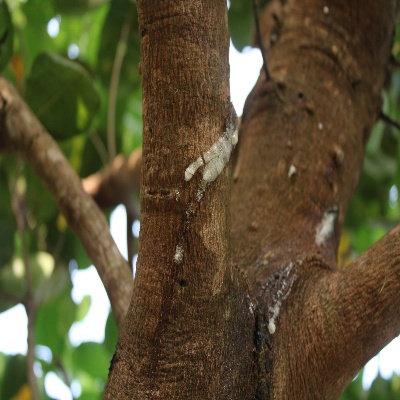
Crop: Cashew
Condition: gumosis